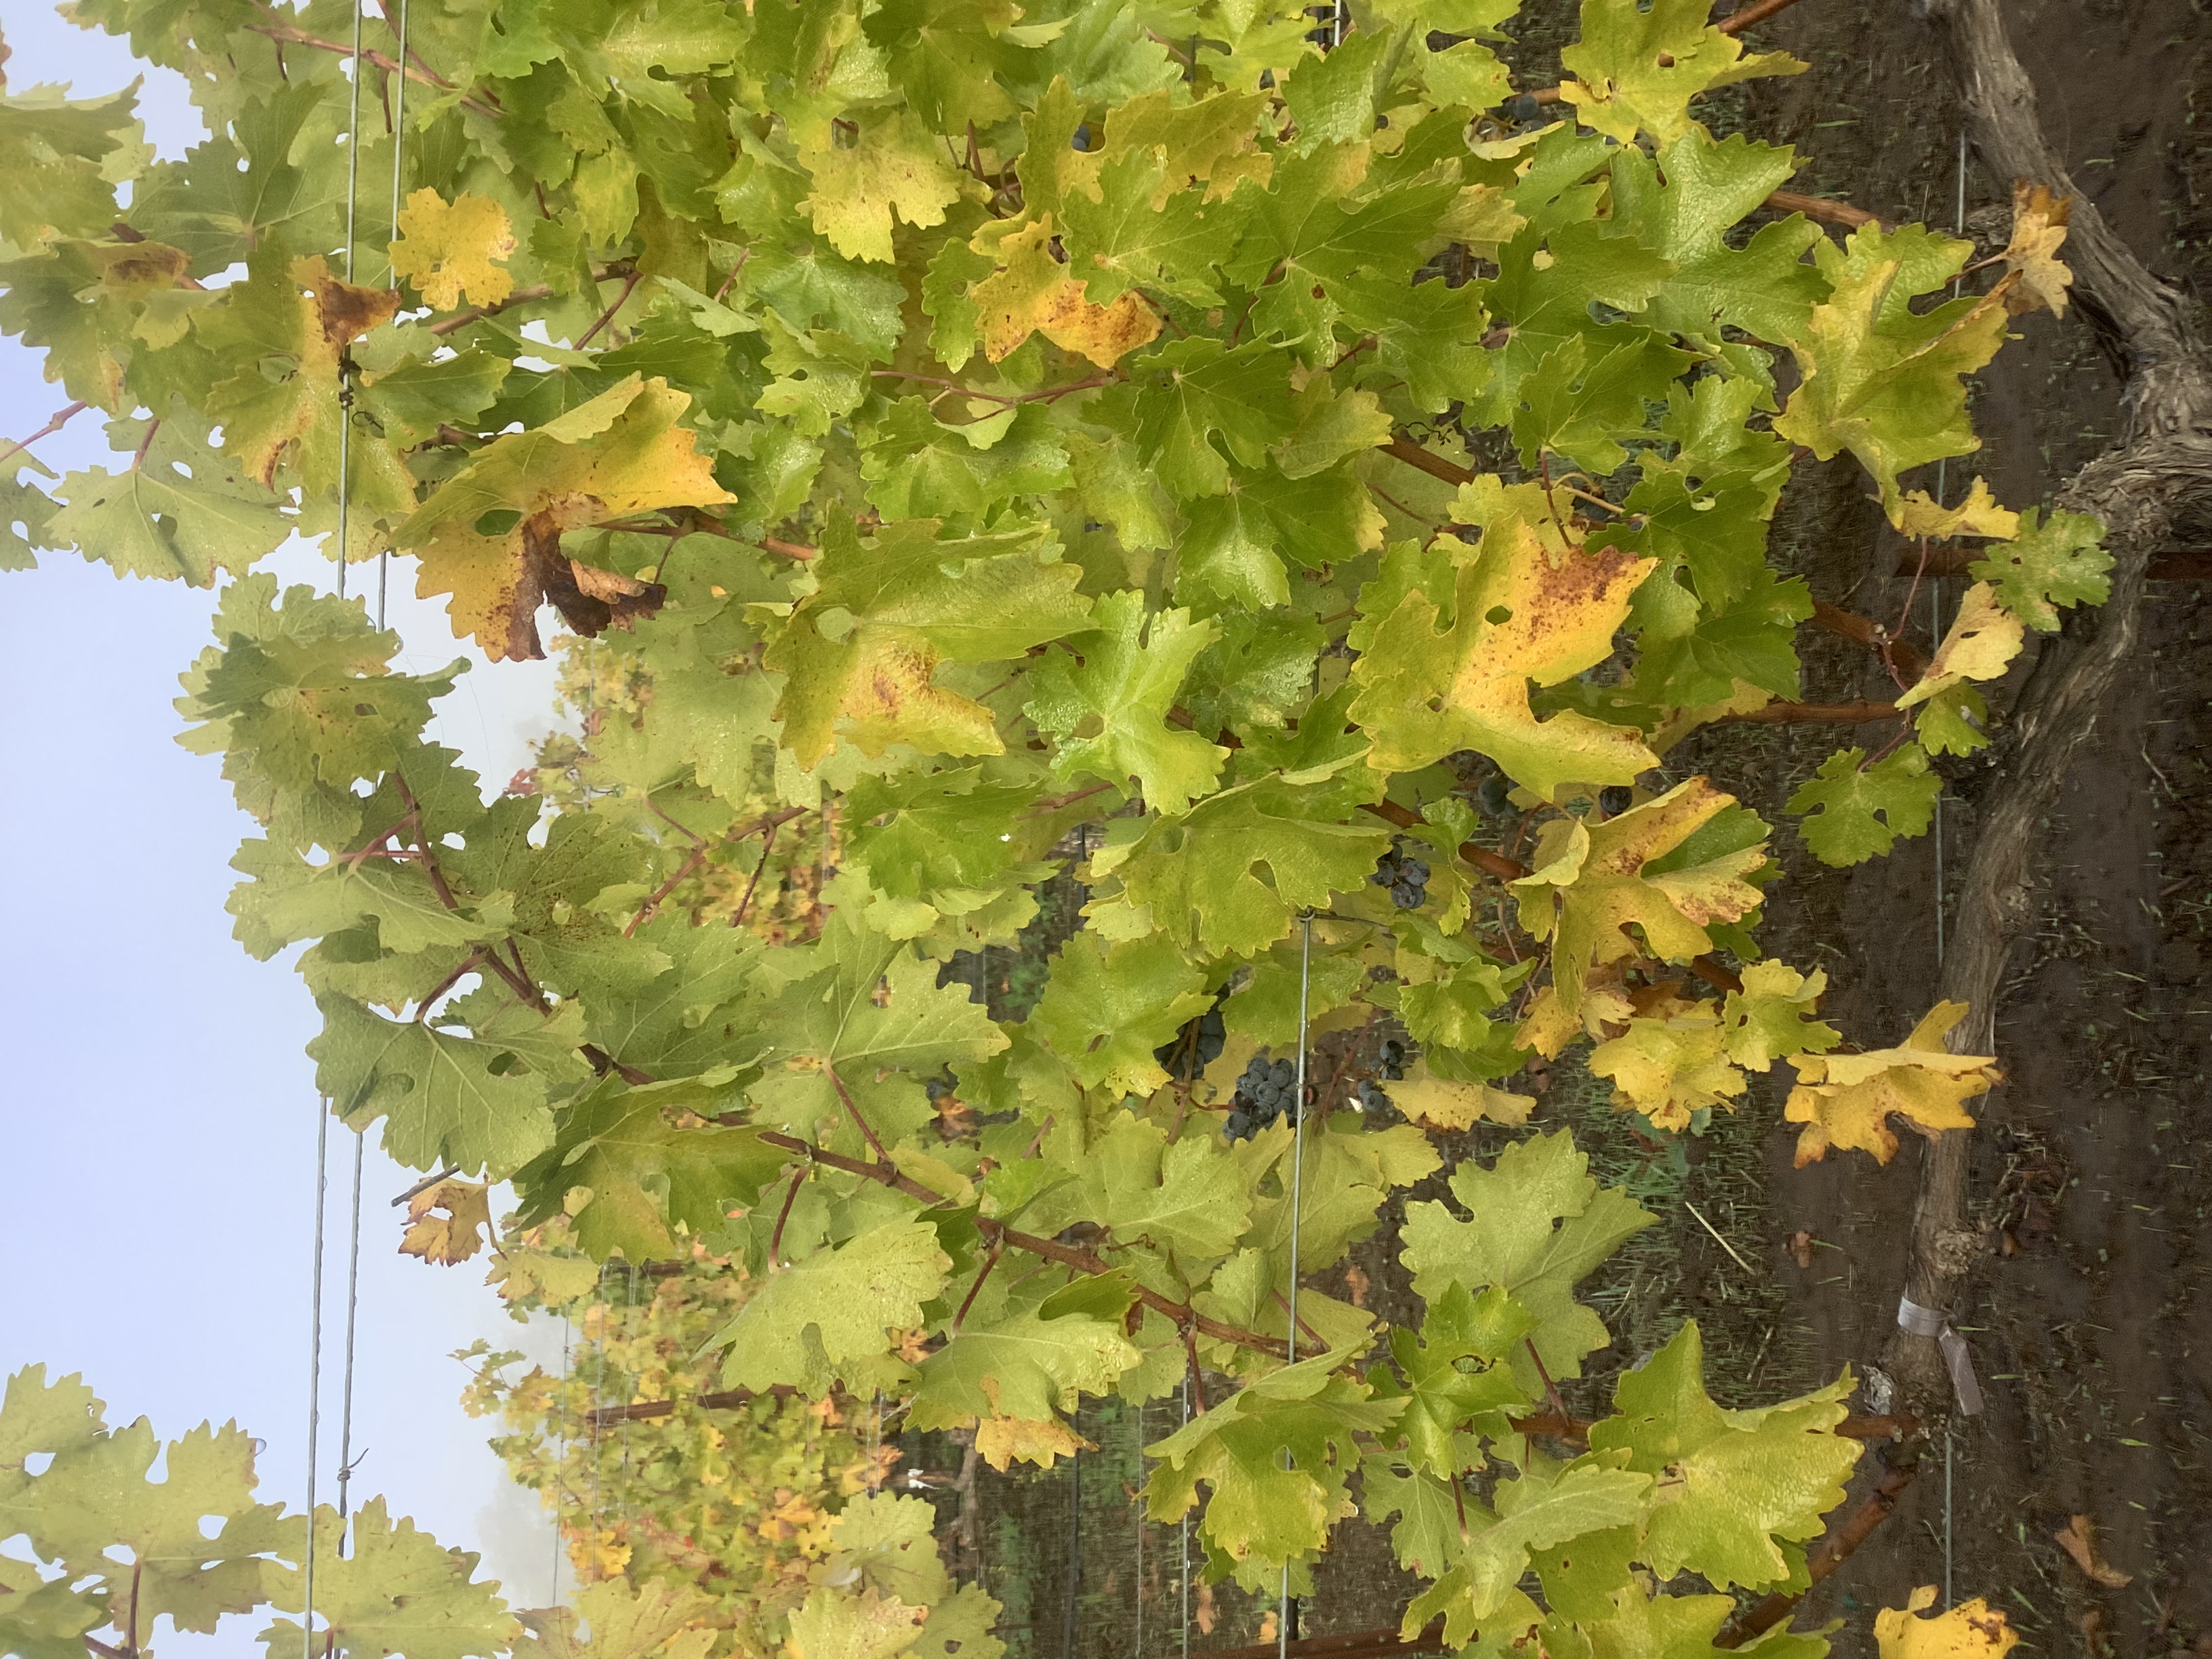
Label: No Virus